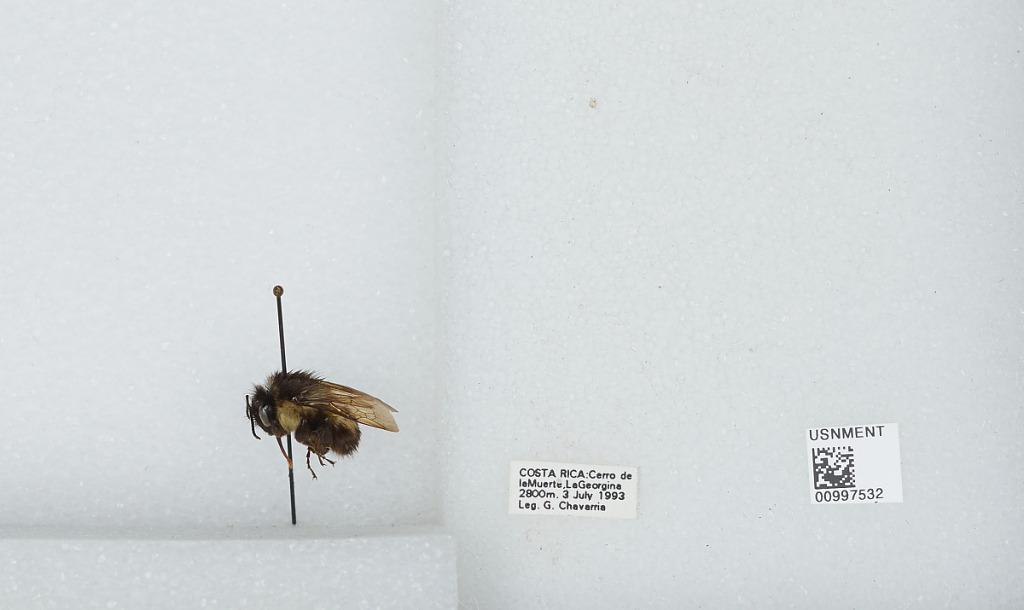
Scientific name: Bombus (Pyrobombus) ephippiatus (Say)
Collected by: G. Chavarria
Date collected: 1993-7-3
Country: Costa Rica
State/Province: San Jose
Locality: Cerro de la Muerte, La Georgina
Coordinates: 9.5583, -83.7239